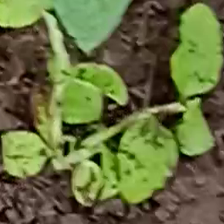
Weed species: Kena_(Commplina_benghalensio)